LExan Bubble Chamber

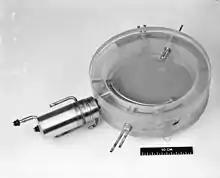
LEBC2, the Lexan bubble chamber, which had a diameter of 20 cm and was made of transparent plastic.

The construction of the LExan Bubble Chamber, LEBC, was approved by the CERN Research Board on 16 November 1978.